Girl of the Rio

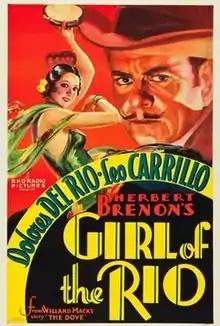
Theatrical poster of the film

Girl of the Rio is a 1932 American pre-Code RKO musical film starred Dolores del Río and Leo Carrillo. Directed by Herbert Brenon, the screenplay was written by Elizabeth Meehan and Louis Stevens, based on the play, "The Dove" by Willard Mack, which was itself based on a magazine article by Gerald Beaumont. The film is a remake of the 1927 silent film, "The Dove", starring Norma Talmadge.